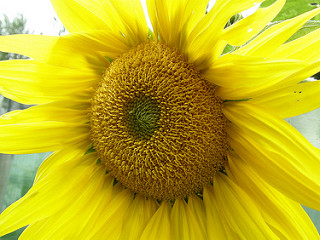
Flower: sunflower